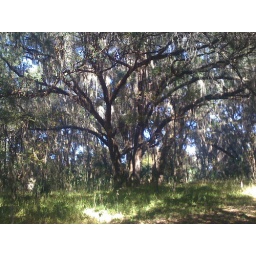
Some days you can find me on the ground leaning against this tree catching a short nap.